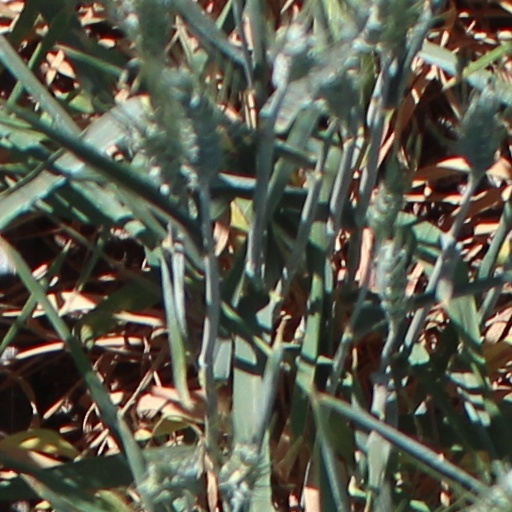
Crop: wheat